A Manual of Religious Belief

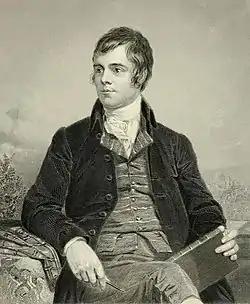
Robert Burns

The following questions give the essence of the approach taken by William Burnes and an insight into the religious terminology and religious attitude of the author. The answers composed by William Burnes are generally extensive and can be found in the specifically cited reference volume.